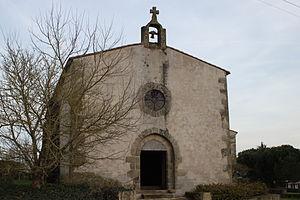
Chapelle Saint-Lazare (XIII°), par Guy de Thouars, ancienne léproserie, Fr-85-Mortagne-sur-Sèvre.